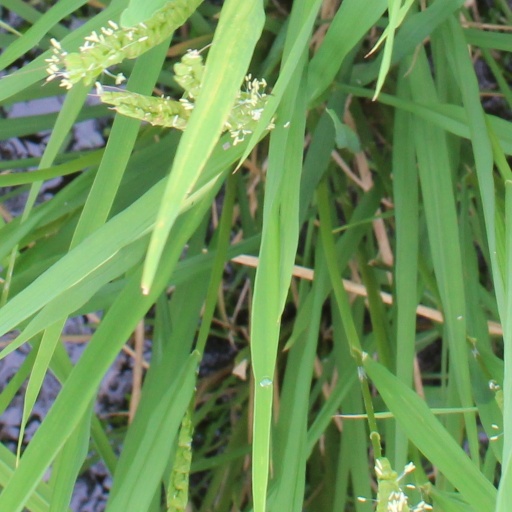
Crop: rice